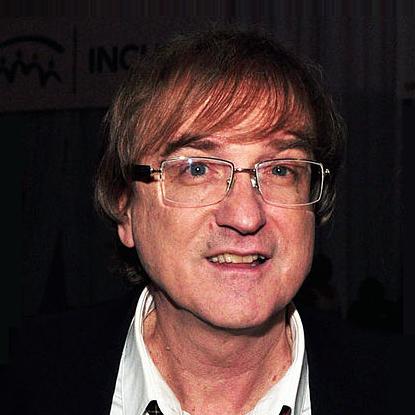
Age: 58